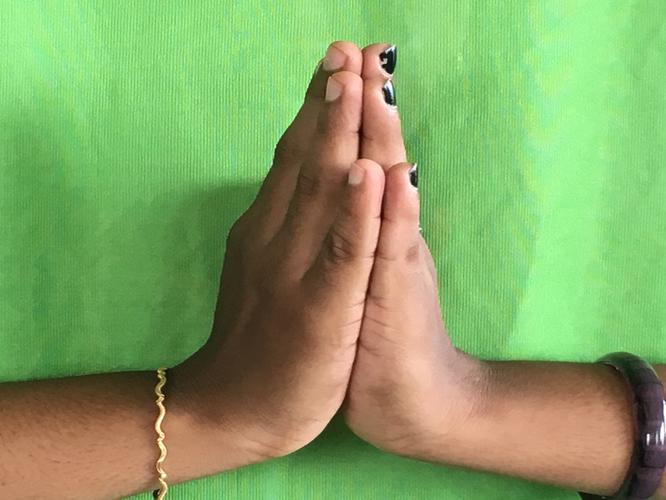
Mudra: Anjali
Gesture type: double_hand